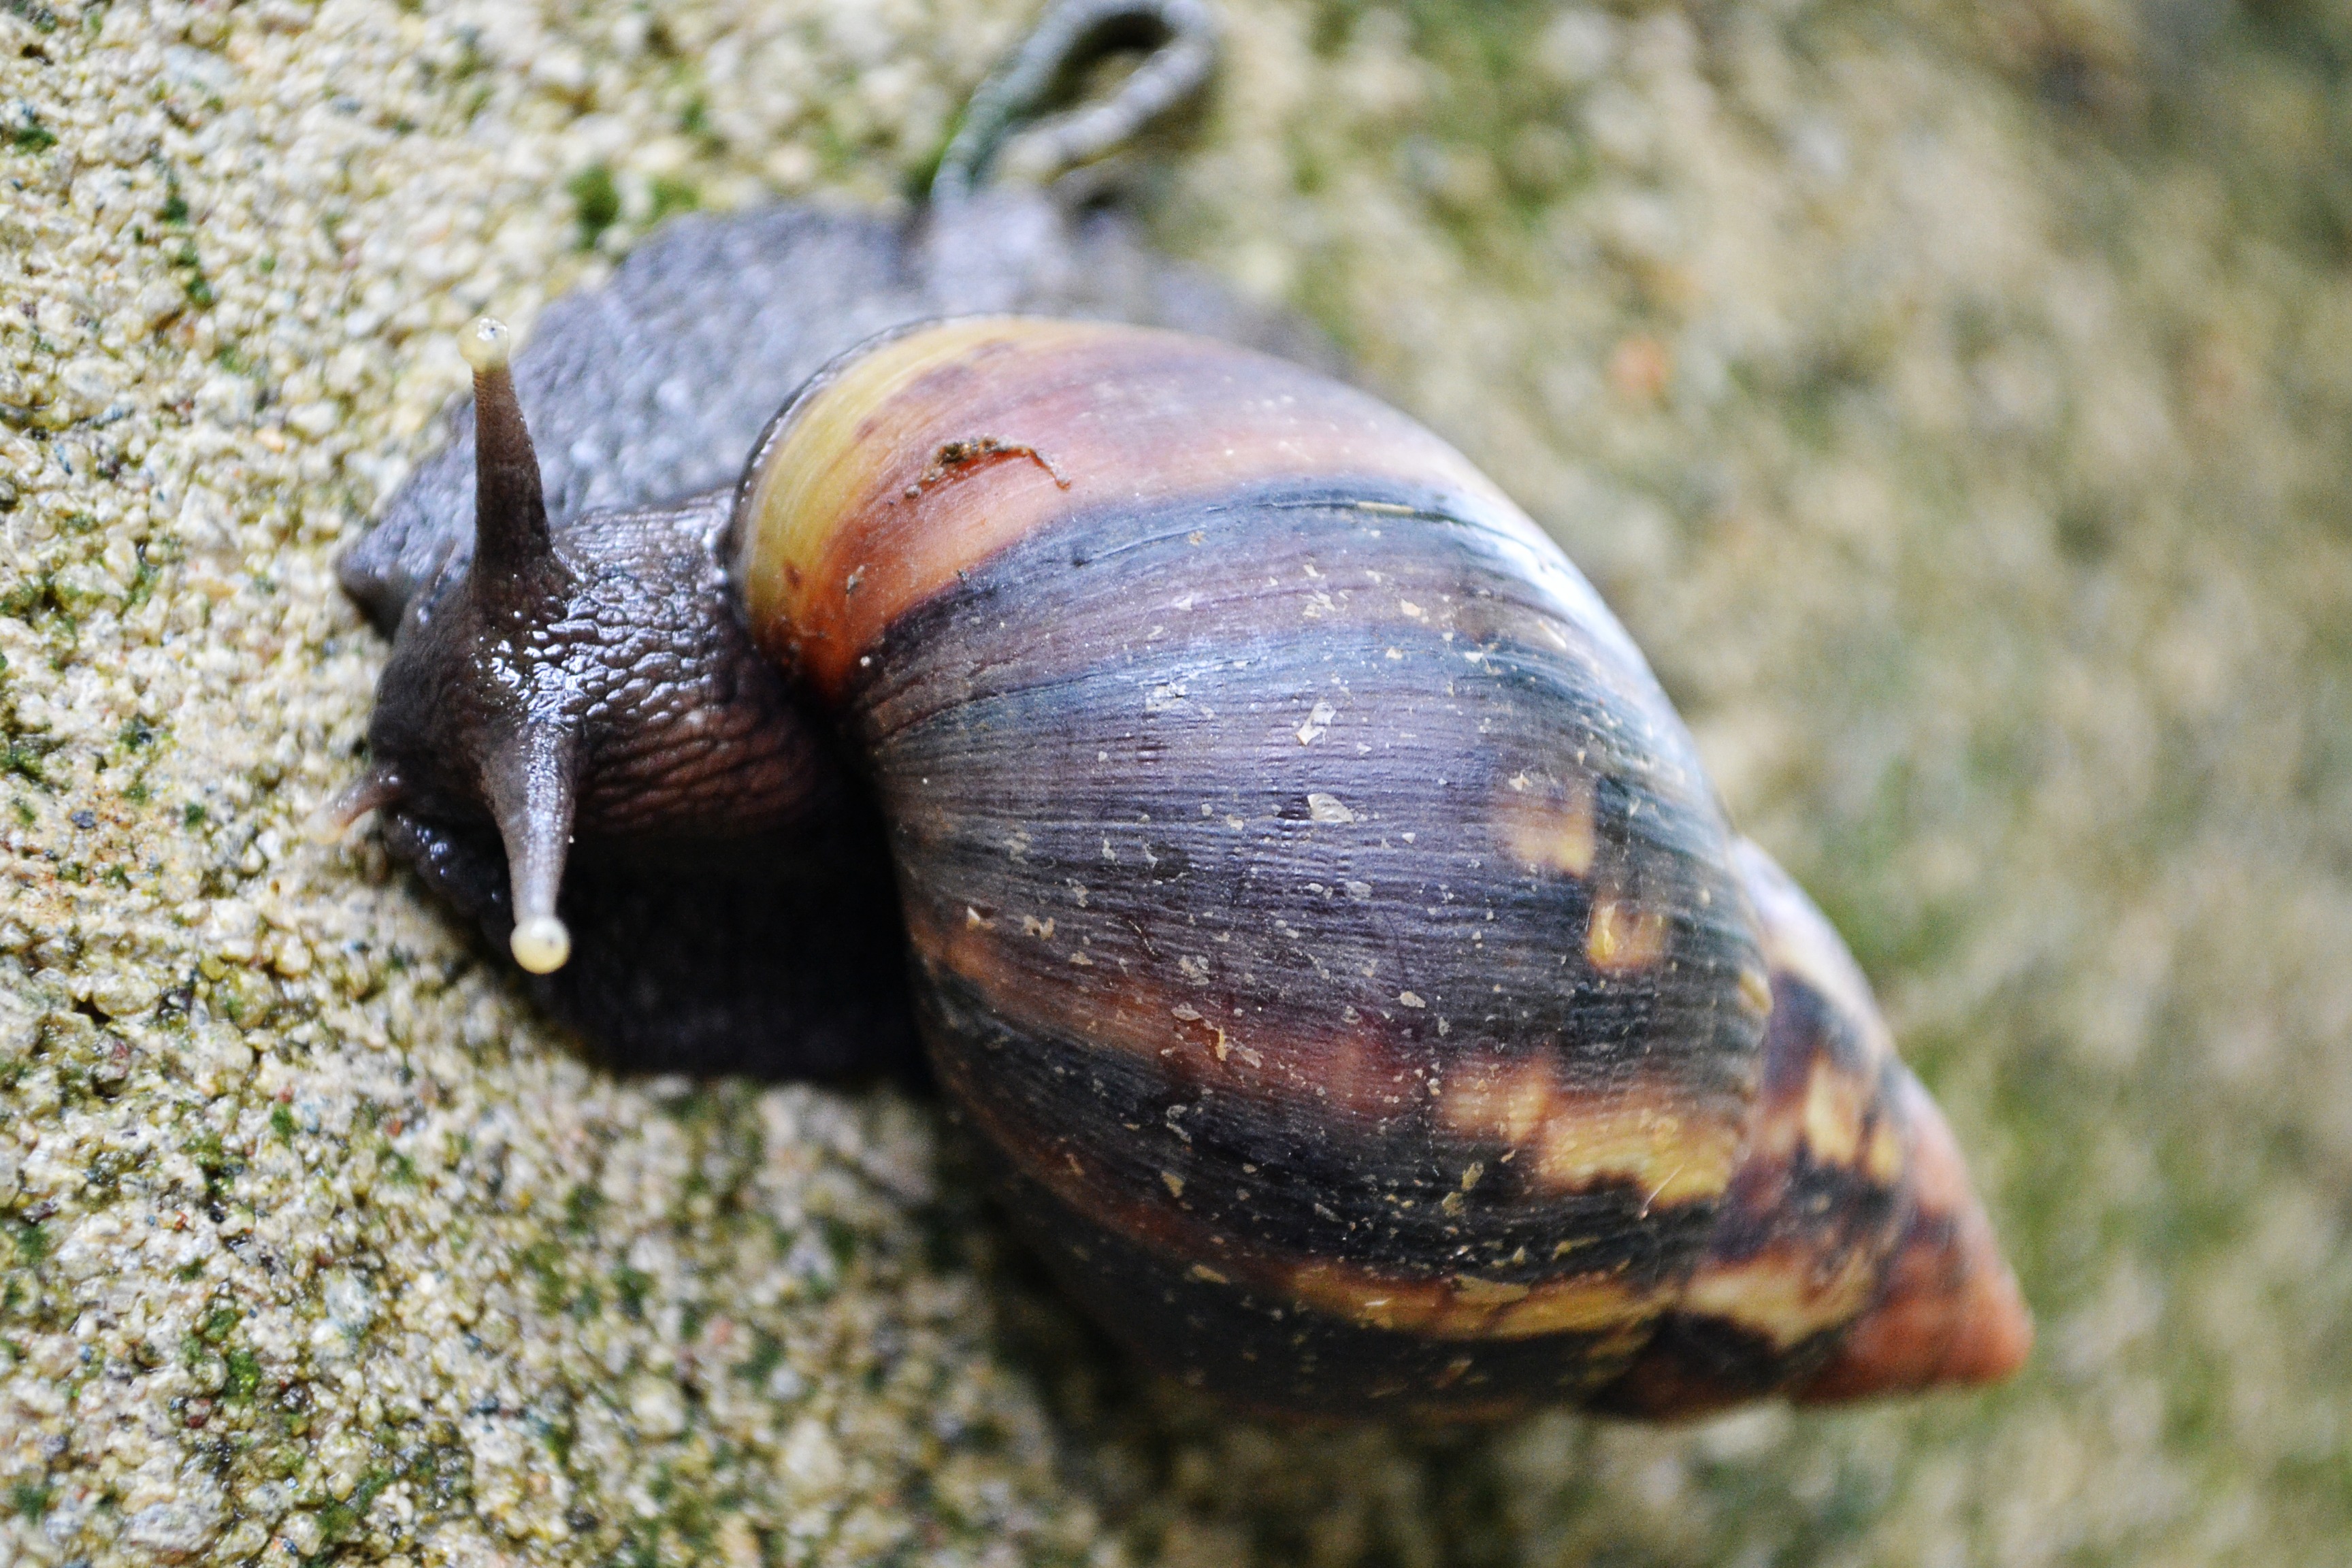
nature, wildlife, fauna, shell, invertebrate, life, close up, moving, snail, slow, sri lanka, escargot, ceylon, molluscs, slug, schnecken, macro photography, sea snail, marine biology, snails and slugs, mawanella